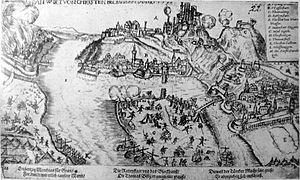
1595 est une année commune commençant un dimanche.